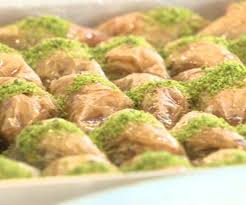
Yemek: baklava